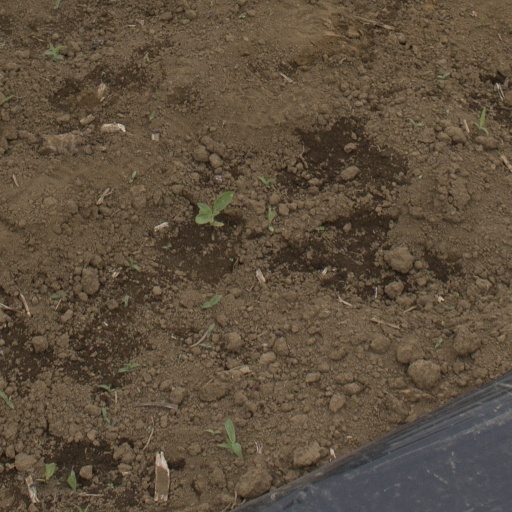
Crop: Jerusalem artichoke